Iddaru Mitrulu (1999 film)

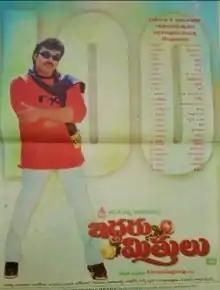
Theatrical poster

Iddaru Mitrulu is a 1999 Indian Telugu-language drama film which was directed by K. Raghavendra Rao. This film stars Chiranjeevi, Sakshi Sivanand and Ramya Krishna. The film was released on 30 April 1999 to positive reviews. It was dubbed into Tamil as " Singanadai ".